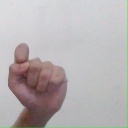
अक्षर: घ